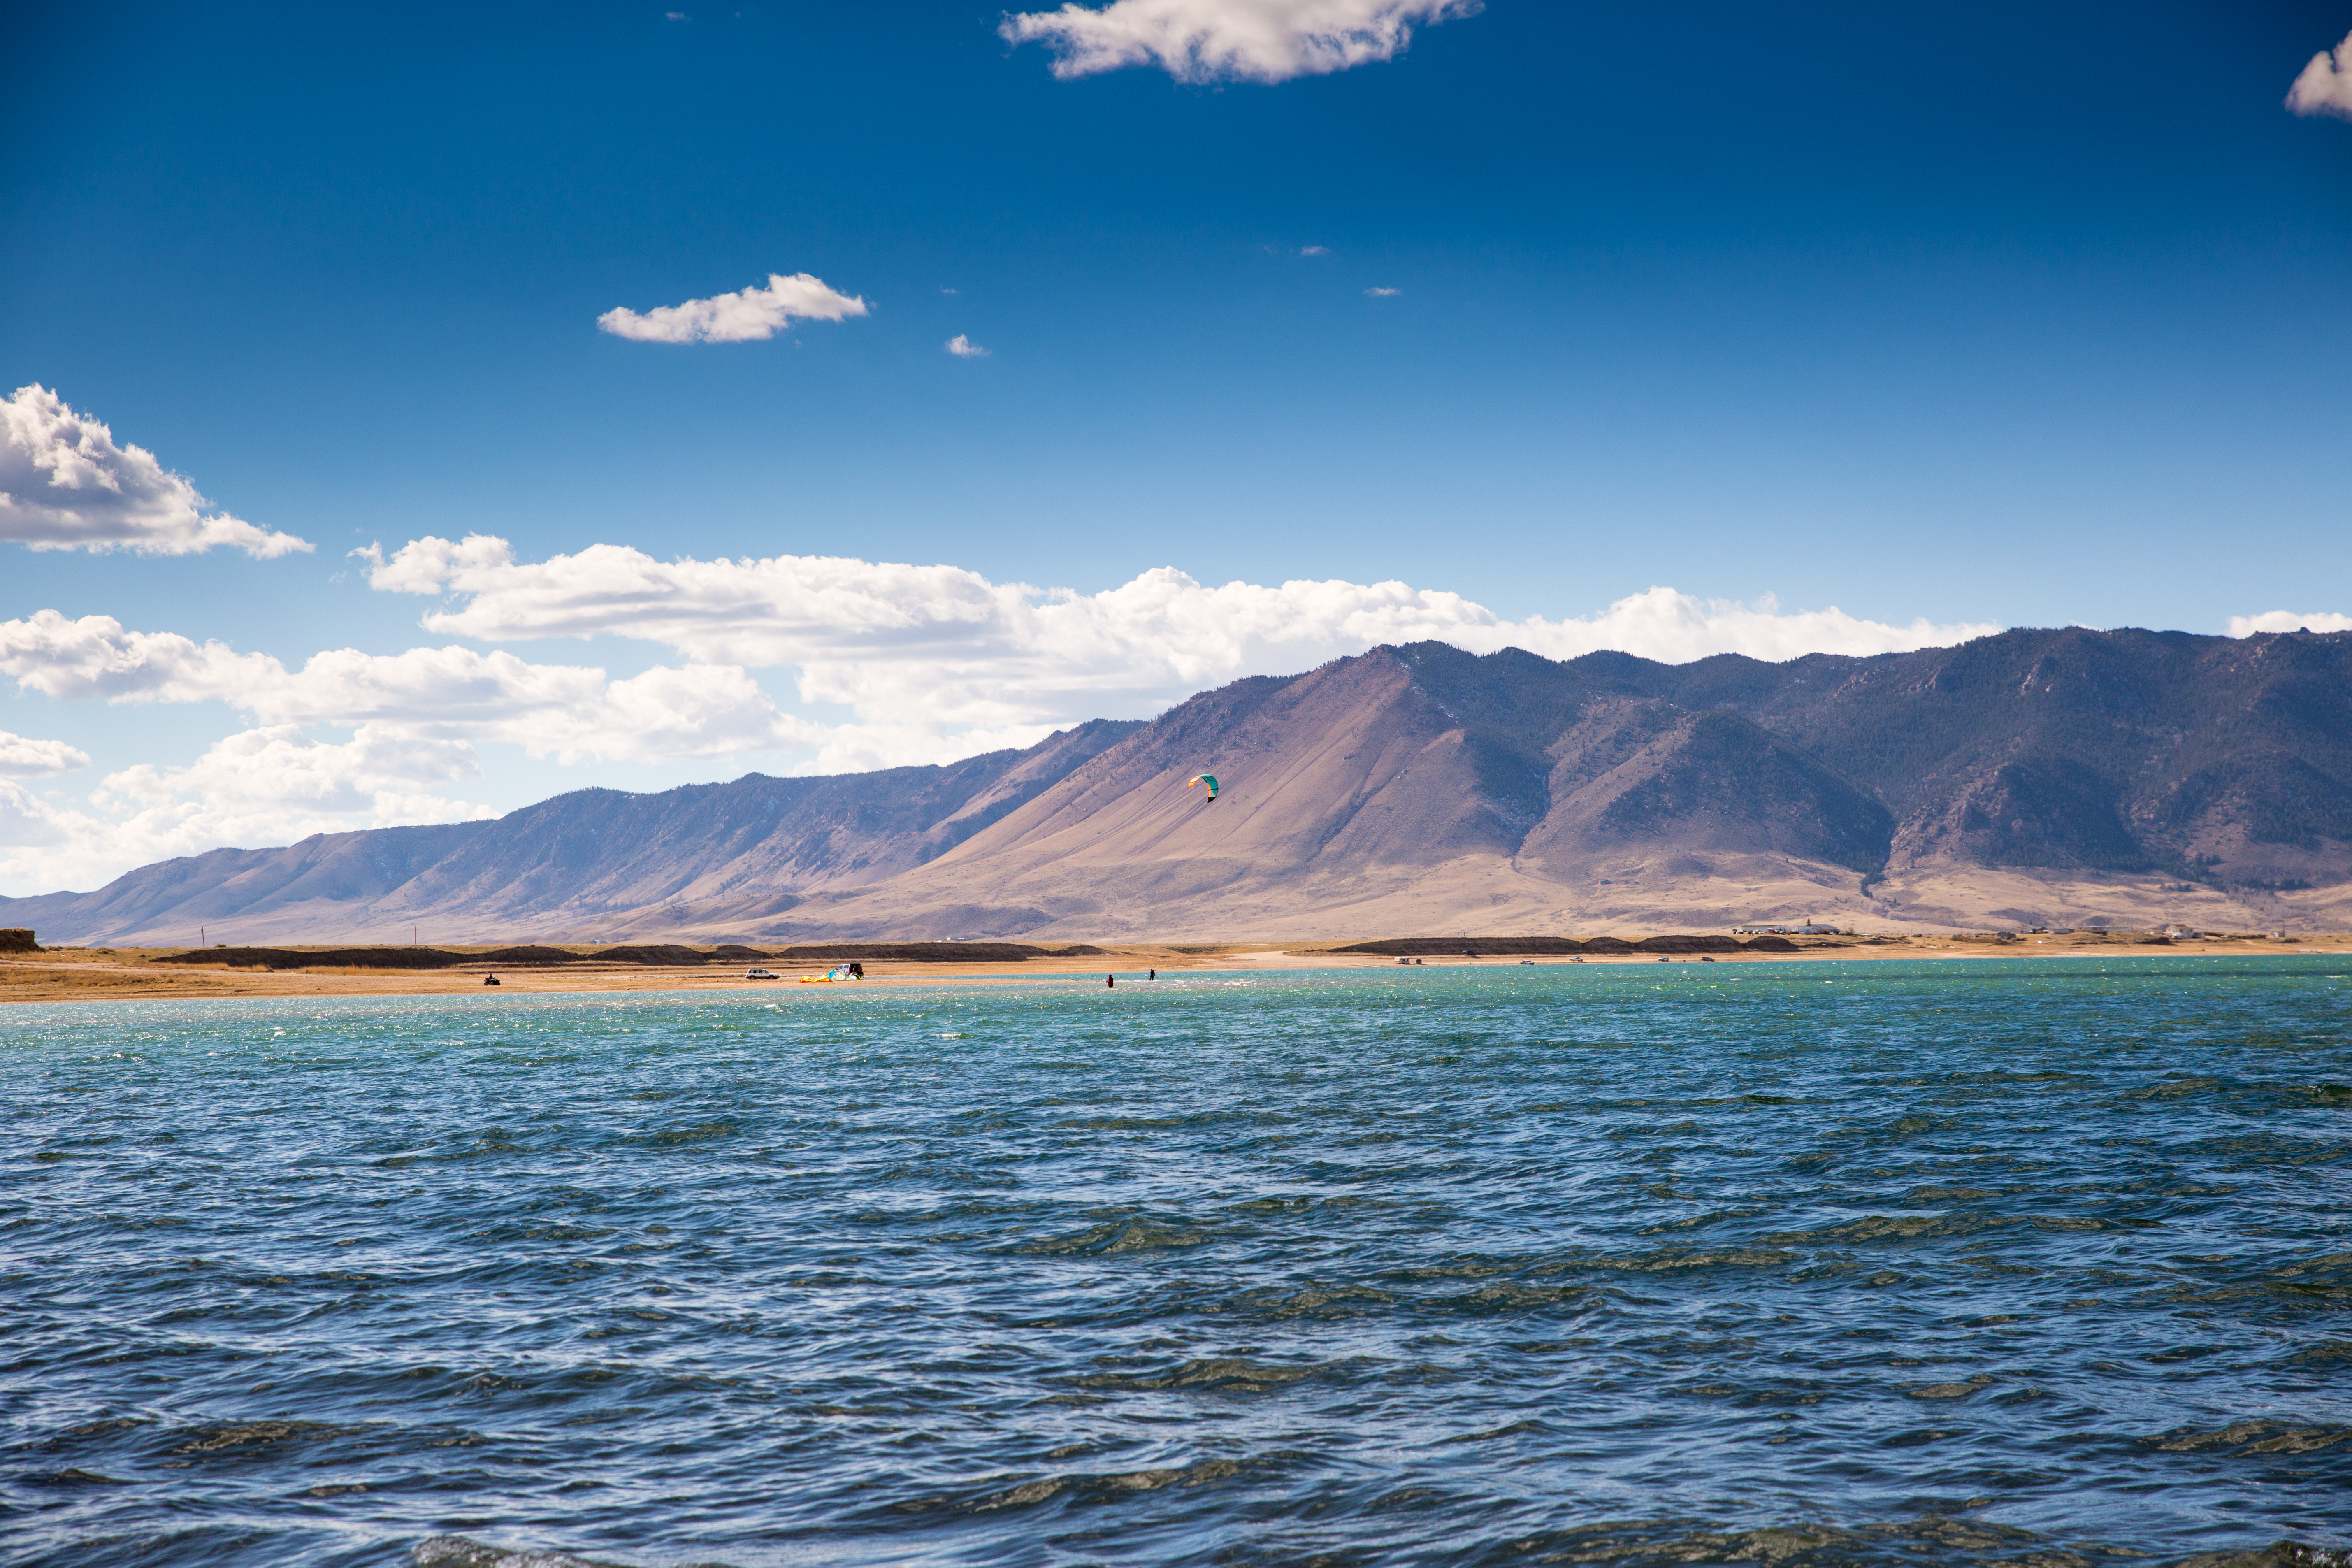
landscape, sea, water, nature, horizon, mountain, snow, cloud, sky, fall, shore, lake, wind, mountain range, dusk, surfing, vehicle, natural, bay, blue, reservoir, extreme, body of water, sports, cool, mountains, windsurfing, peaks, scape, lakes, loch, wyoming, kiteboarding, hattie, wy, mountainous landforms